Downing, Missouri

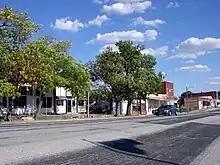
A portion of the Downing, Missouri business district. Many buildings date before 1900.

According to the United States Census Bureau, the city has a total area of , of which is land and is water.